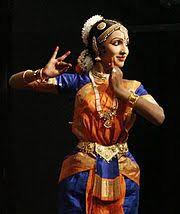
Dance form: bharatanatyam